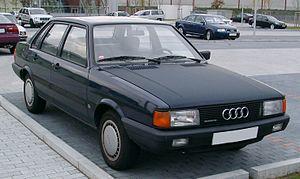
Audi 80 a été le nom de quatre générations d'automobiles - du segment intermédiaire-supérieur - fabriquées par le constructeur allemand Audi. La première génération d'Audi 80 a tracé l'avenir de la nouvelle génération de familiales pour tous, basée sur le fameux adage de la marque — « Vorsprung durch Technik » — toujours en application.